Cinema of Japan

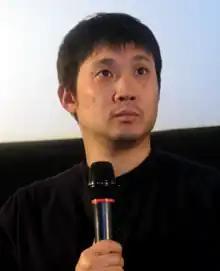
Ryusuke Hamaguchi

In October 2021, a Japanese drama-road film Drive My Car won Best Foreign Language Film at the 79th Golden Globe Awards and received the Academy Award for Best International Feature Film at the 94th Academy Awards.